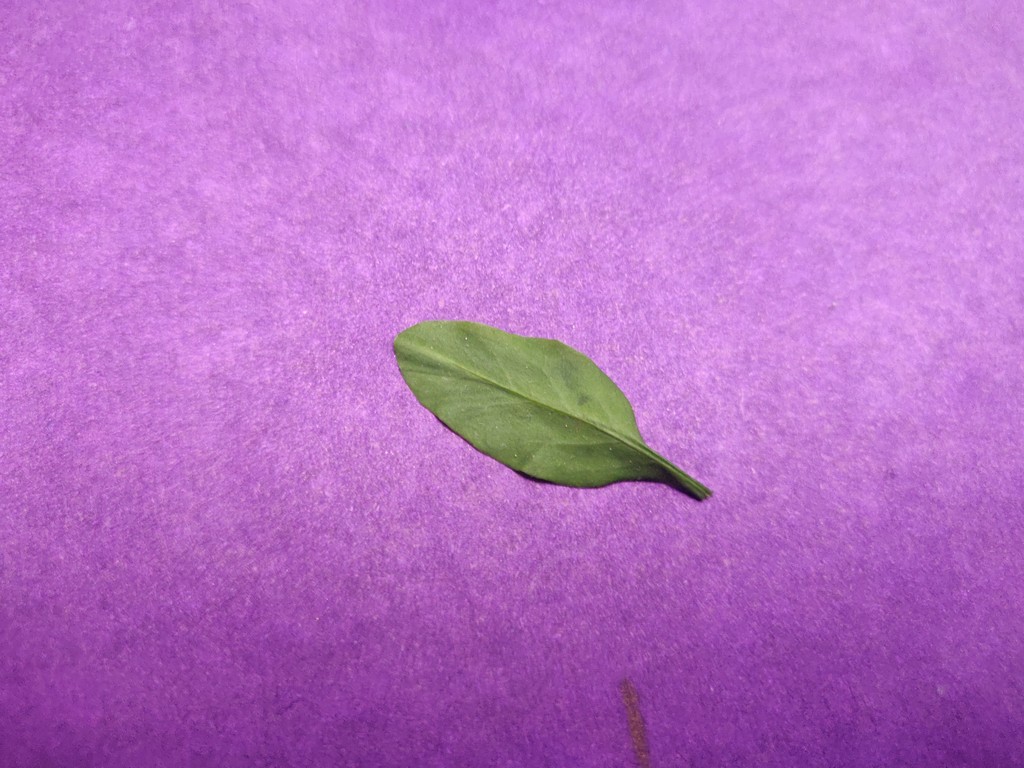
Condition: Healthy
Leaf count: single
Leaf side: front